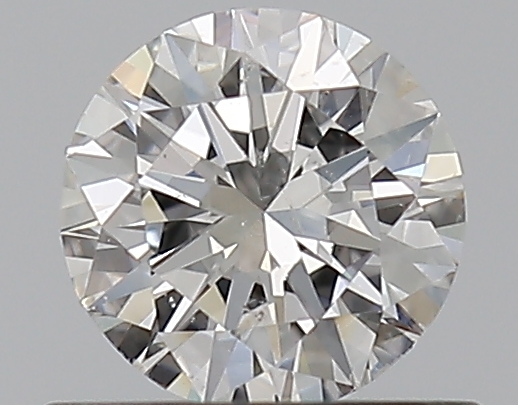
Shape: round
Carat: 0.5
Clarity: SI1
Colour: H
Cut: VG
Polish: EX
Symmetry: EX
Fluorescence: F
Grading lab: GIA
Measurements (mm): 5.05 x 5.1 x 3.13